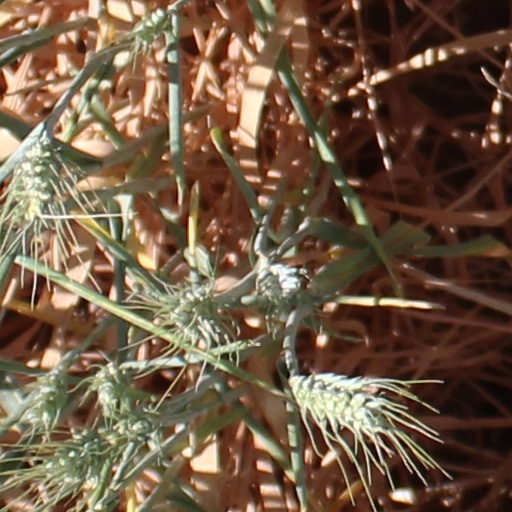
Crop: wheat